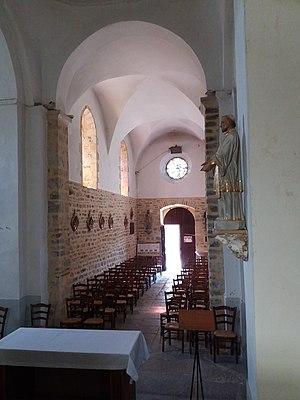
Nef depuis l'abside.
Saint-Maurice-d'Ardèche est une commune française située dans le département de l'Ardèche, en région Auvergne-Rhône-Alpes.